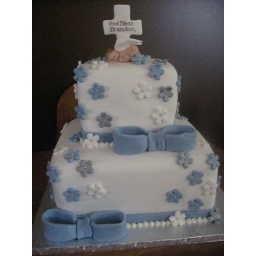
Fondant cake done in white and blue. All edible including the baby.